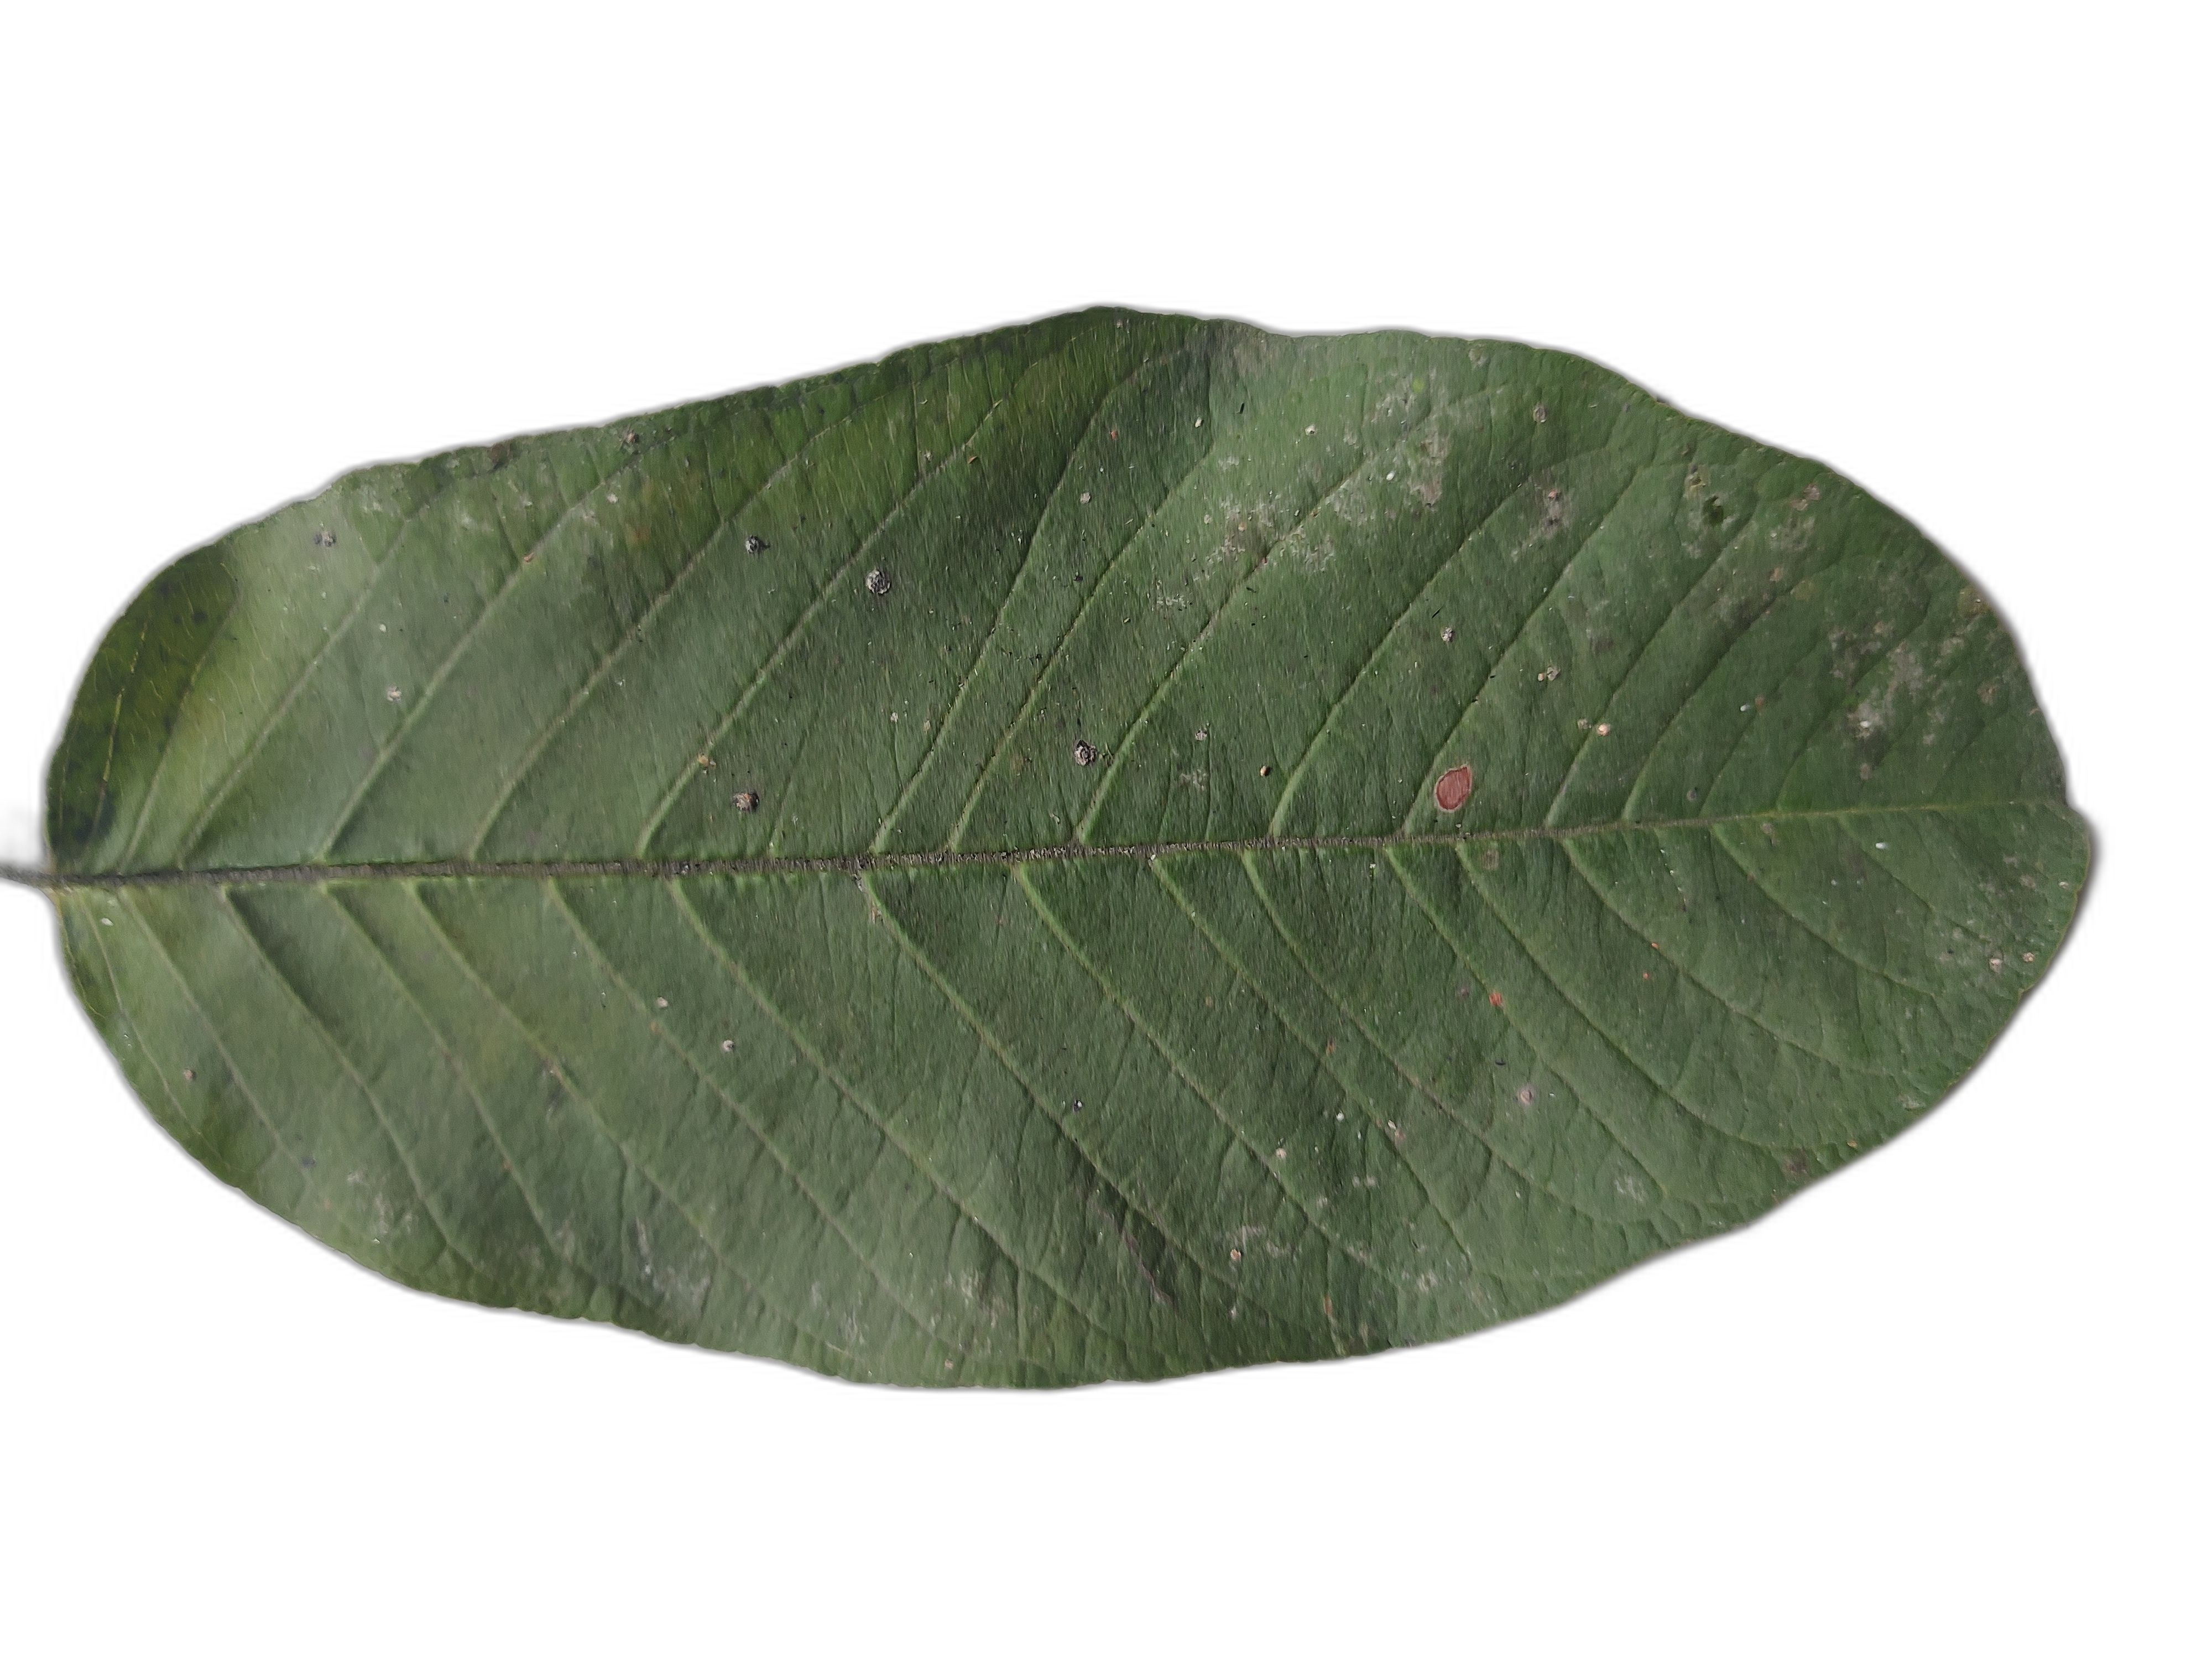
Plant part: leaf
Disease: Healthy